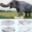
Label: elephant